Emperor Meiji

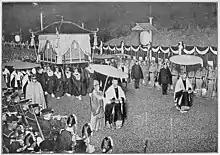
Funeral of Emperor Meiji, 1912

This poem was later recited by his grandson, Emperor Shōwa in an Imperial Conference in September 1941 before the attack on Pearl Harbor to tell that he wanted to avoid the war.